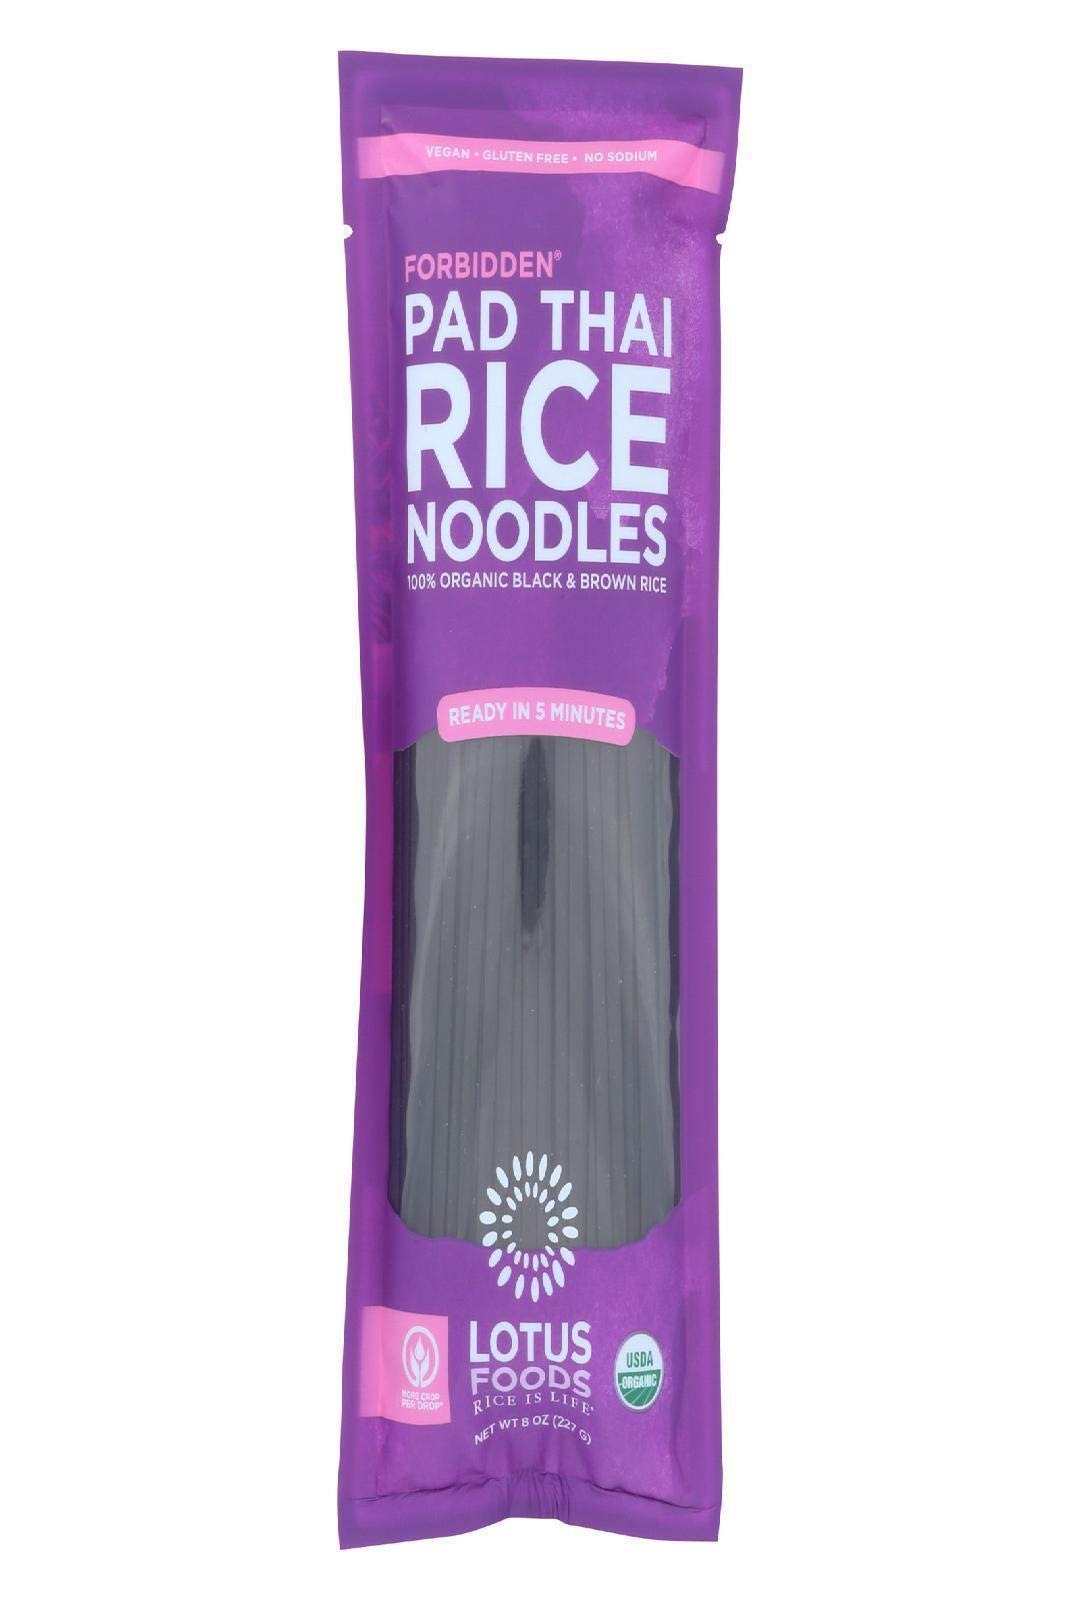
Item Name: LOTUS FOODS Organic Forbidden Rice Pad Thai Noodles, 8 OZ
Bullet Point 1: Asian
Bullet Point 2: Made With Organic Black And Brown Rice
Bullet Point 3: One 8 Oz. Pouch Of Lotus Foods Pad Thai Rice Noodles, Black & Brown
Product Description: Lotus Foods pad thai rice noodles, black & brown are authentic, traditional pad thai noodles. Made with organic black and brown rice, these noodles are free from unnatural and unnecessary ingredients or additives, so the noodles retain their own natural flavor. This product is gluten-free, kosher, organic and vegan friendly. Each pouch of Lotus Foods pad thai rice noodles, black & brown weighs 8 ounce with 4 servings per pouch and 200 calories per serving. See nutrition facts panel for allergens.
Value: 8.0
Unit: Ounce

Price: 5.46